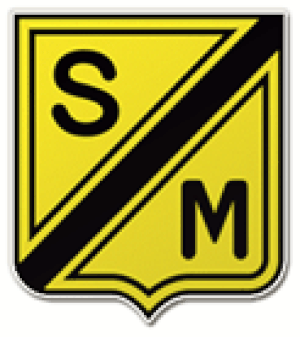
Logo du Stade Montois